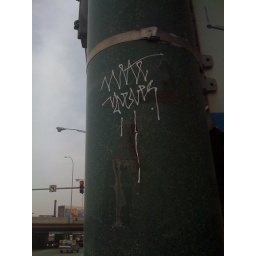
vienna hot dog truck going by the highway by armitage